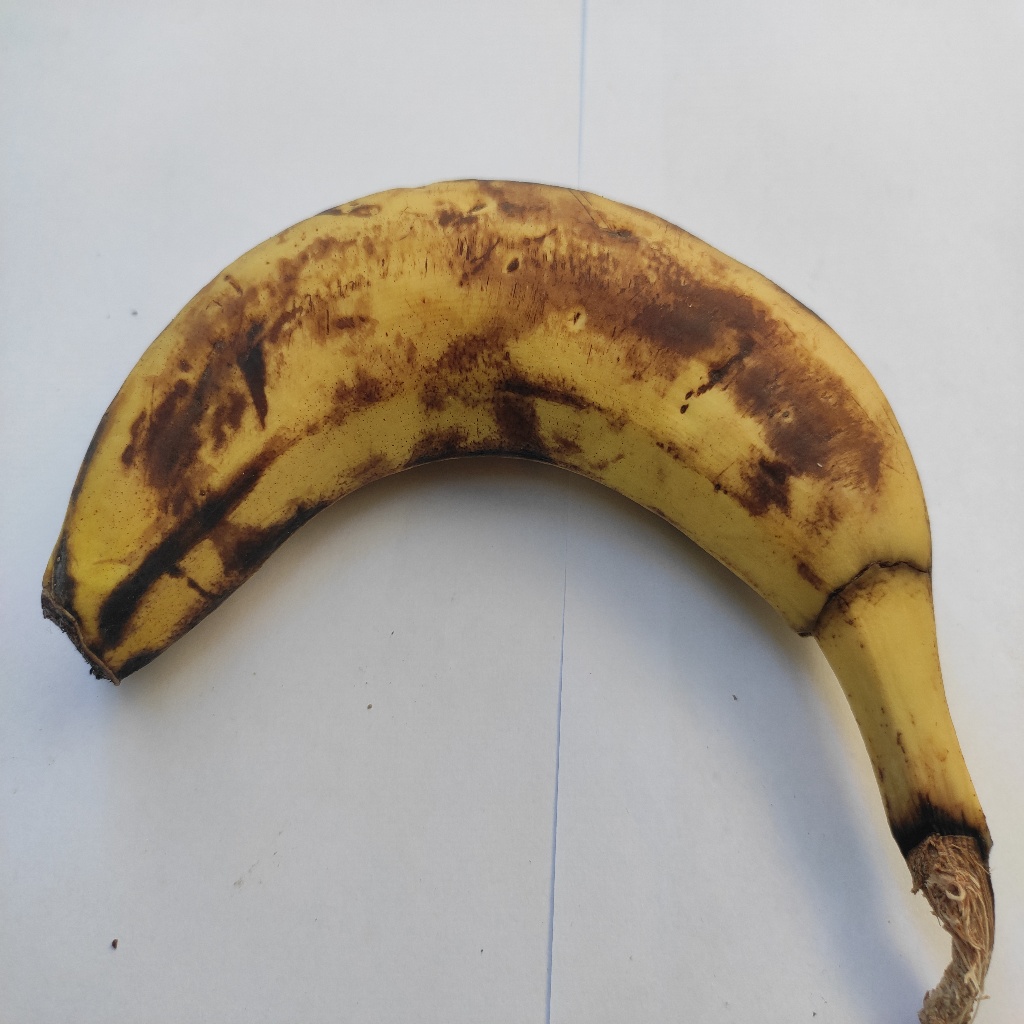
Crop: banana
Quality class: Defect